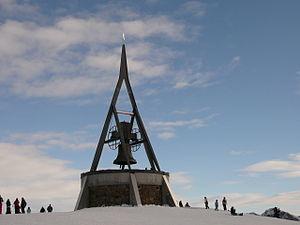
Le Plan de Corones est un sommet des Dolomites, à 2 275 mètres, dans les Alpes italiennes, en Italie, non loin de la frontière autrichienne.